Three Thousand Years of Longing

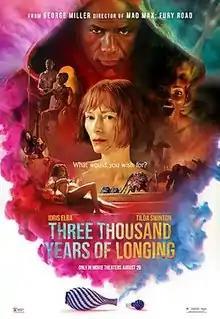
Theatrical release poster

Three Thousand Years of Longing is a 2022 romantic fantasy drama film directed and produced by George Miller. Written by Miller and Augusta Gore, it is based on the 1994 short story "The Djinn in the Nightingale's Eye" by A. S. Byatt and follows a djinn (Idris Elba) who is unleashed from a bottle by a professor (Tilda Swinton) and tells her stories from his thousands of years of existence. The film is dedicated to Miller's mother Angela, as well as Rena Mitchell, relative of producer Doug Mitchell.